Cedar Creek and Belle Grove National Historical Park

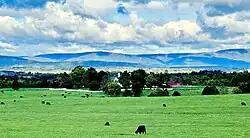
Cedar Creek and Belle Grove National Historical Park including the Belle Grove manor house

Cedar Creek and Belle Grove National Historical Park became the 388th unit of the United States National Park Service when it was authorized on December 19, 2002. The National Historical Park was created to protect several historically significant locations in the Shenandoah Valley of Northern Virginia, notably the site of the American Civil War Battle of Cedar Creek and the Belle Grove Plantation.